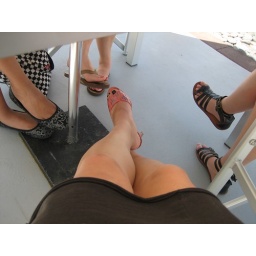
you can tell a lot about a person by they shoes